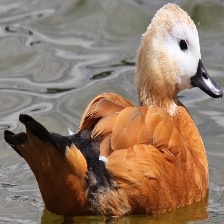
Species: RUDDY SHELDUCK
Scientific name: TADORNA FERRUGINEA
ImageNet parent category: drake